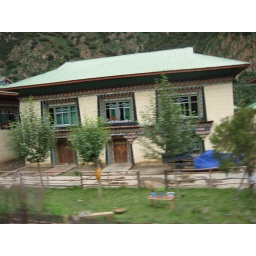
Large Tibetan house - same detail around windows and doors - all hand painted